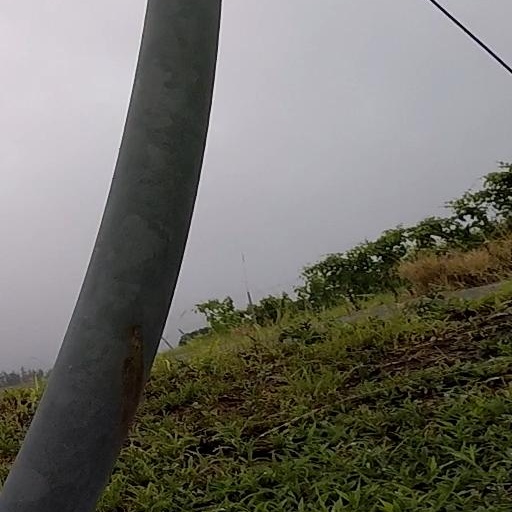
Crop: grape